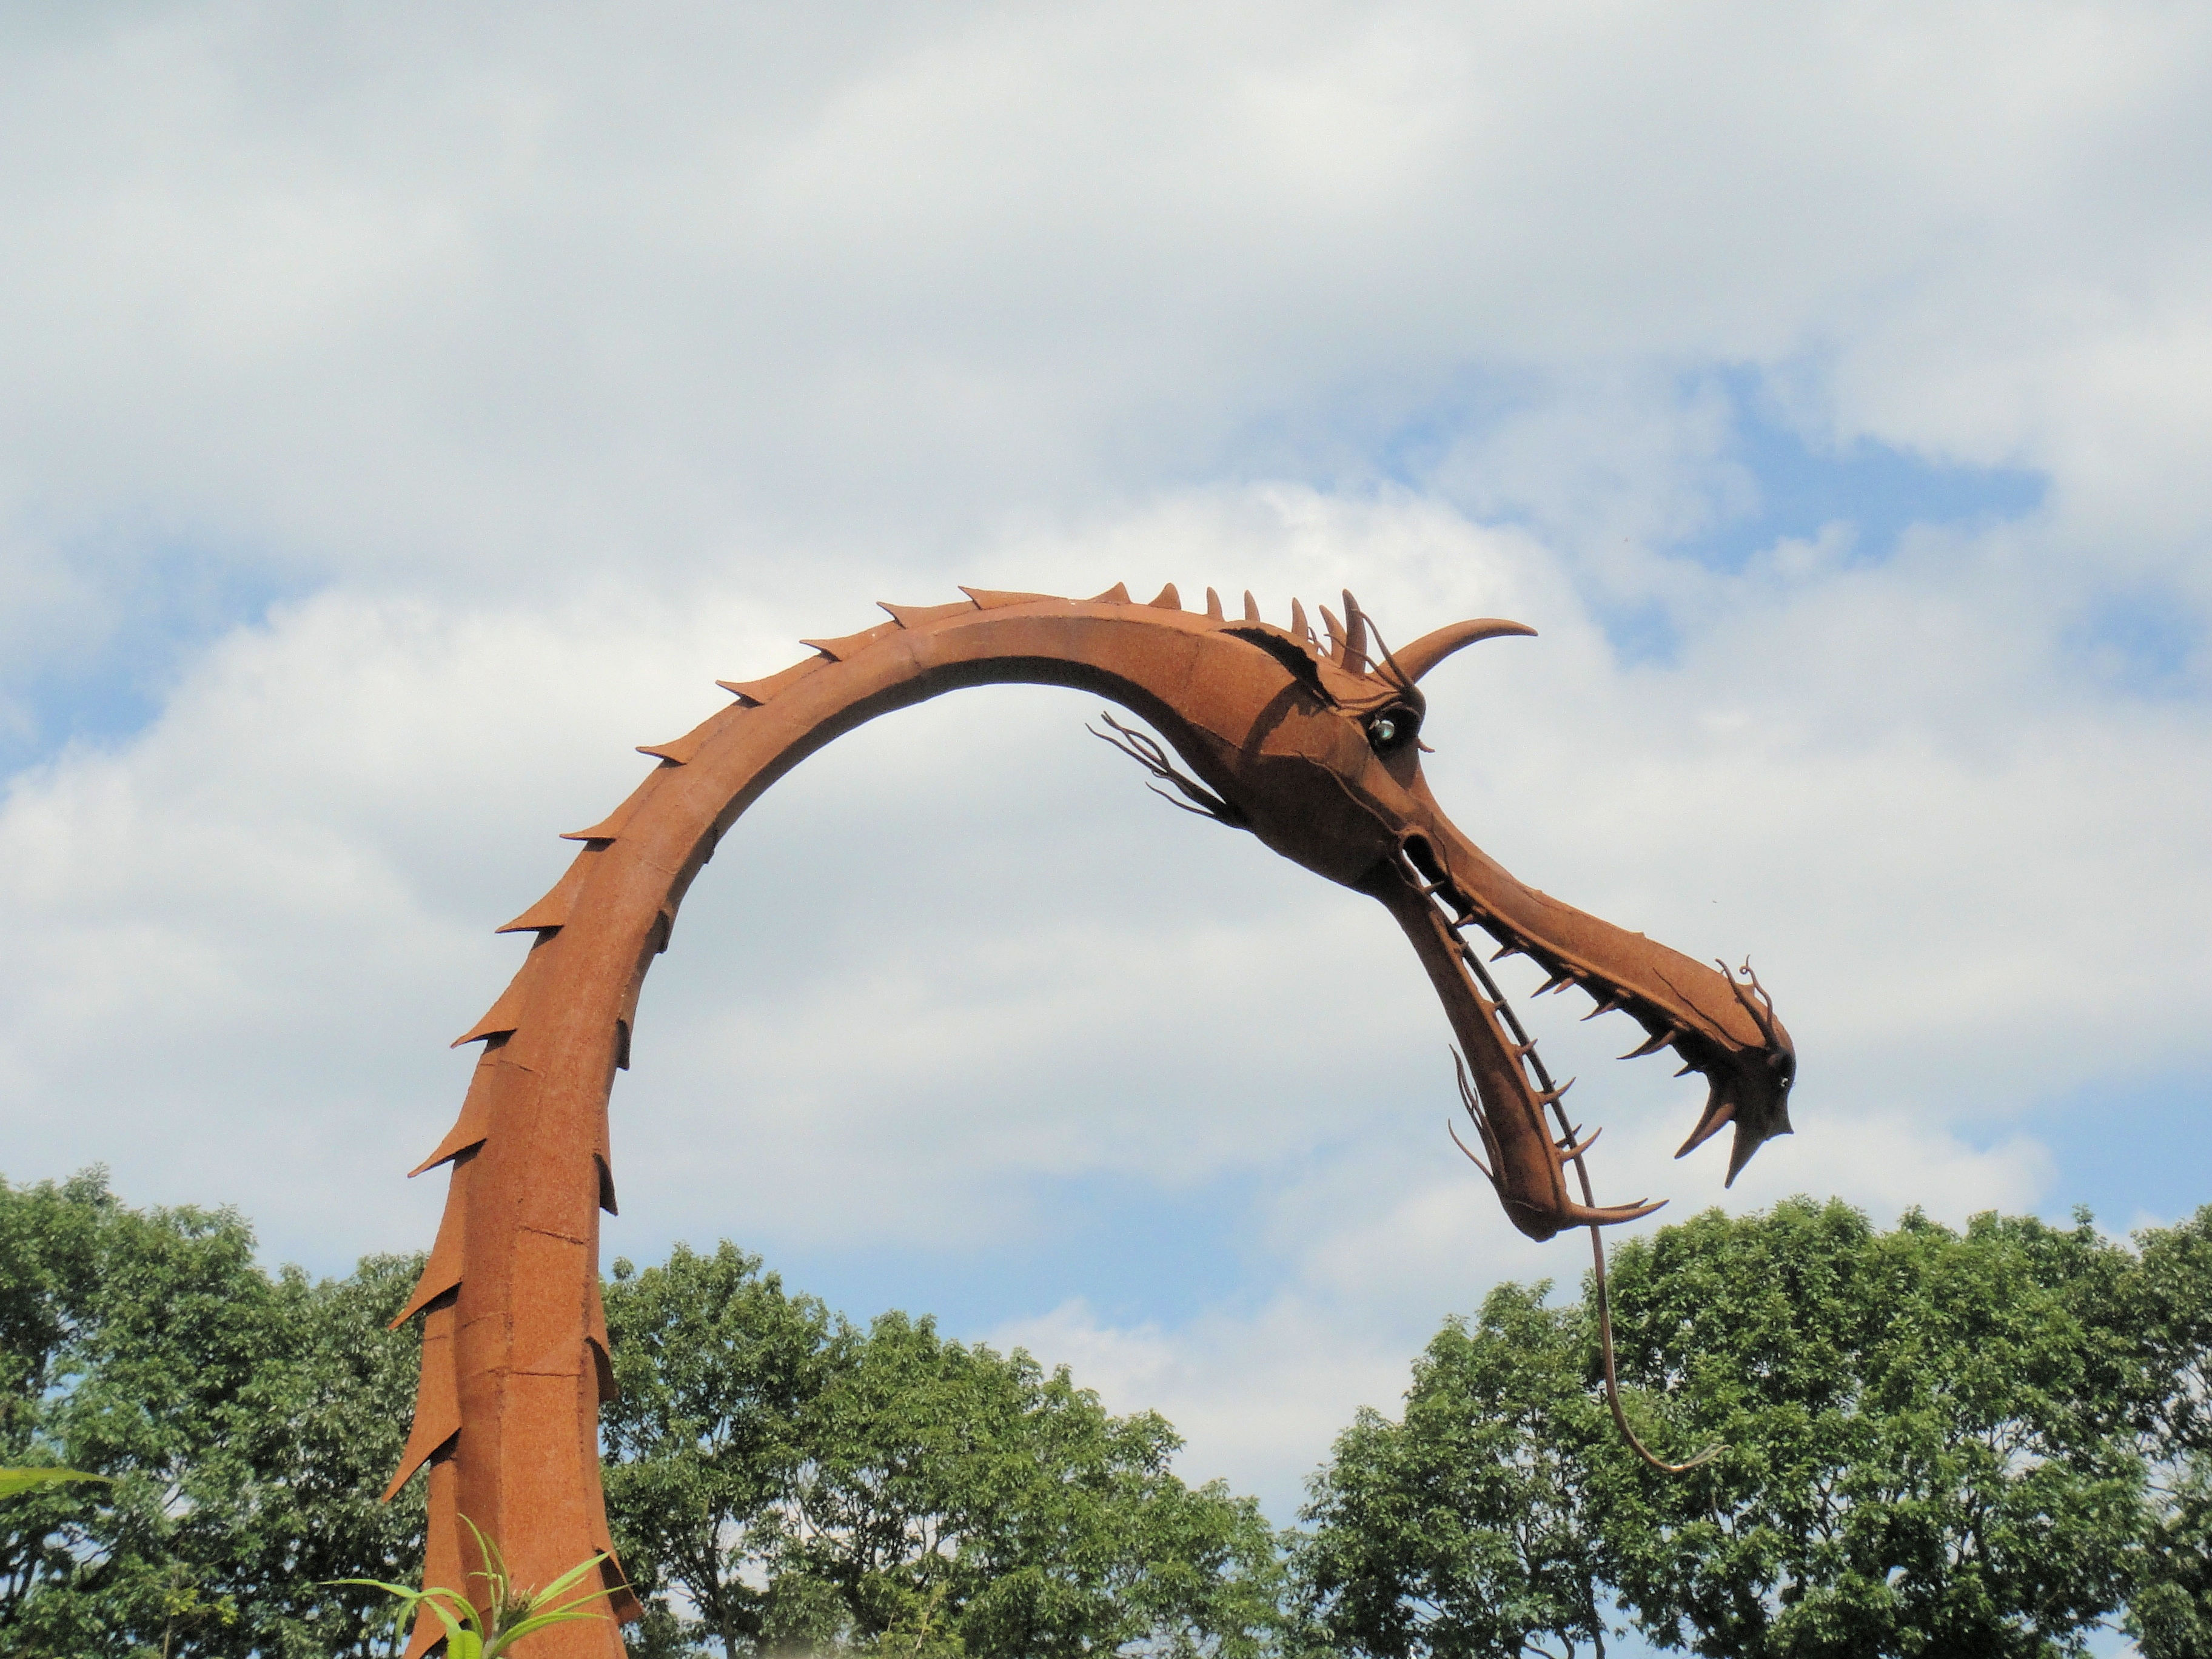
park, sculpture, dragon, serpent, mythical creature, eng, fire breather, mythological